Deforestation in Brazil

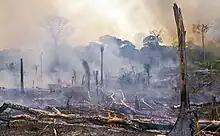
Slash and burn forest removal in Brazil increased dramatically in the 1970s and 1980s.

An estimated 30% of deforestation is due to small farmers; the rate of deforestation in areas they inhabit is greater than in areas occupied by medium and large ranchers, who own 89% of the Legal Amazon's private land. This underlines the importance of using previously cleared land for agriculture, rather than the usual, politically easier path of distributing still-forested areas. The number of small farmers versus large landholders fluctuates with economic and demographic pressures.